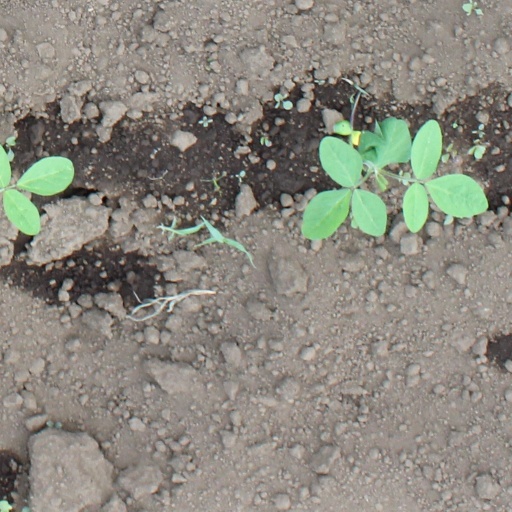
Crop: soybean